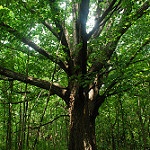
Label: forest